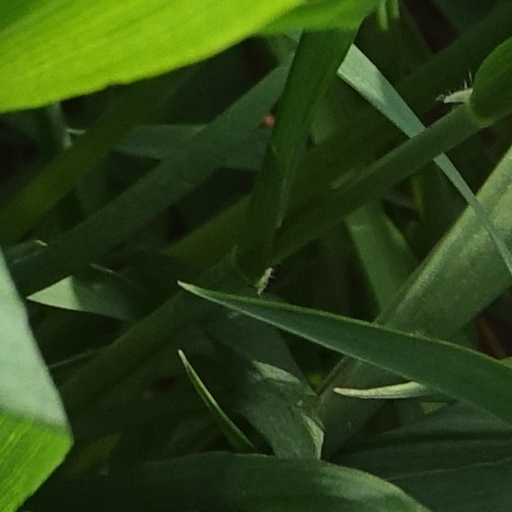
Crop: wheat